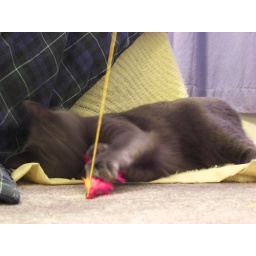
My black cat (Freya) and my grey cat ( Loki) playing with each other and some toys under their blanket.